List of DC Comics characters: W

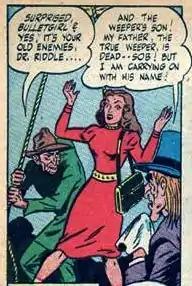
The second Weeper (right) and Dr. Riddle threaten Susan Kent (a.k.a. Bulletgirl). From "Mary Marvel" #8 (December 1946).

Weston is the head of AmerTek Industries who uses his company to sell dangerous weapons. John Henry Irons used to work for him.